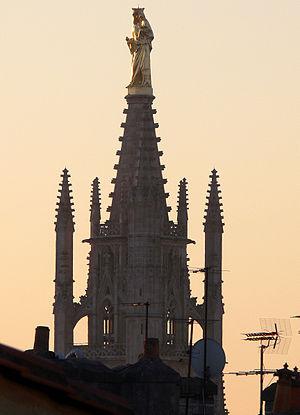
Tour Pey-Berland, couronnée d'une grande statue dorée, près des flèches des tours gothiques de la cathédrale St André à Bordeaux (France)